Lake Lanao

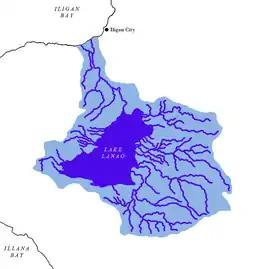
Lake Lanao-Agus River watershed map

Lake Lanao (Maranao: "Ranao" or "Ranaw") is a large ancient lake in the province of Lanao del Sur, Philippines. With a surface area of , it is the largest lake in Mindanao, the deepest and second largest lake in the Philippines, and counted as one of the 15 ancient lakes in the world. Scholars have been pushing for the lake's inclusion in the UNESCO World Heritage List. The lake's native people call themselves the Maranao or Meranaw. Their name was derived from the name of the lake, meaning "the people living around the lake".